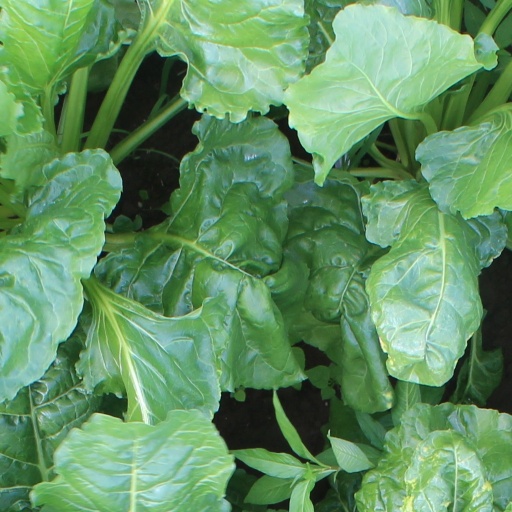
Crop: sugar beet